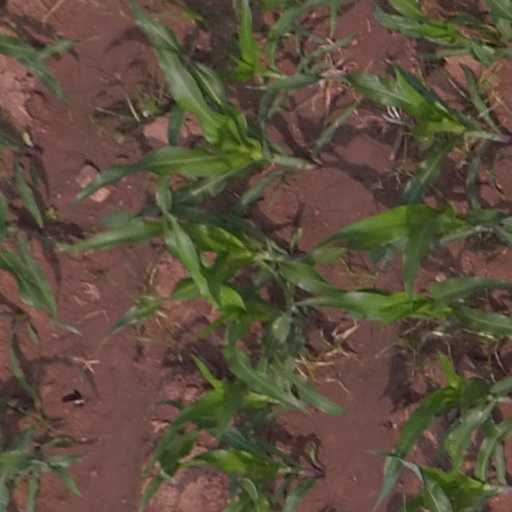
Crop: maize; corn